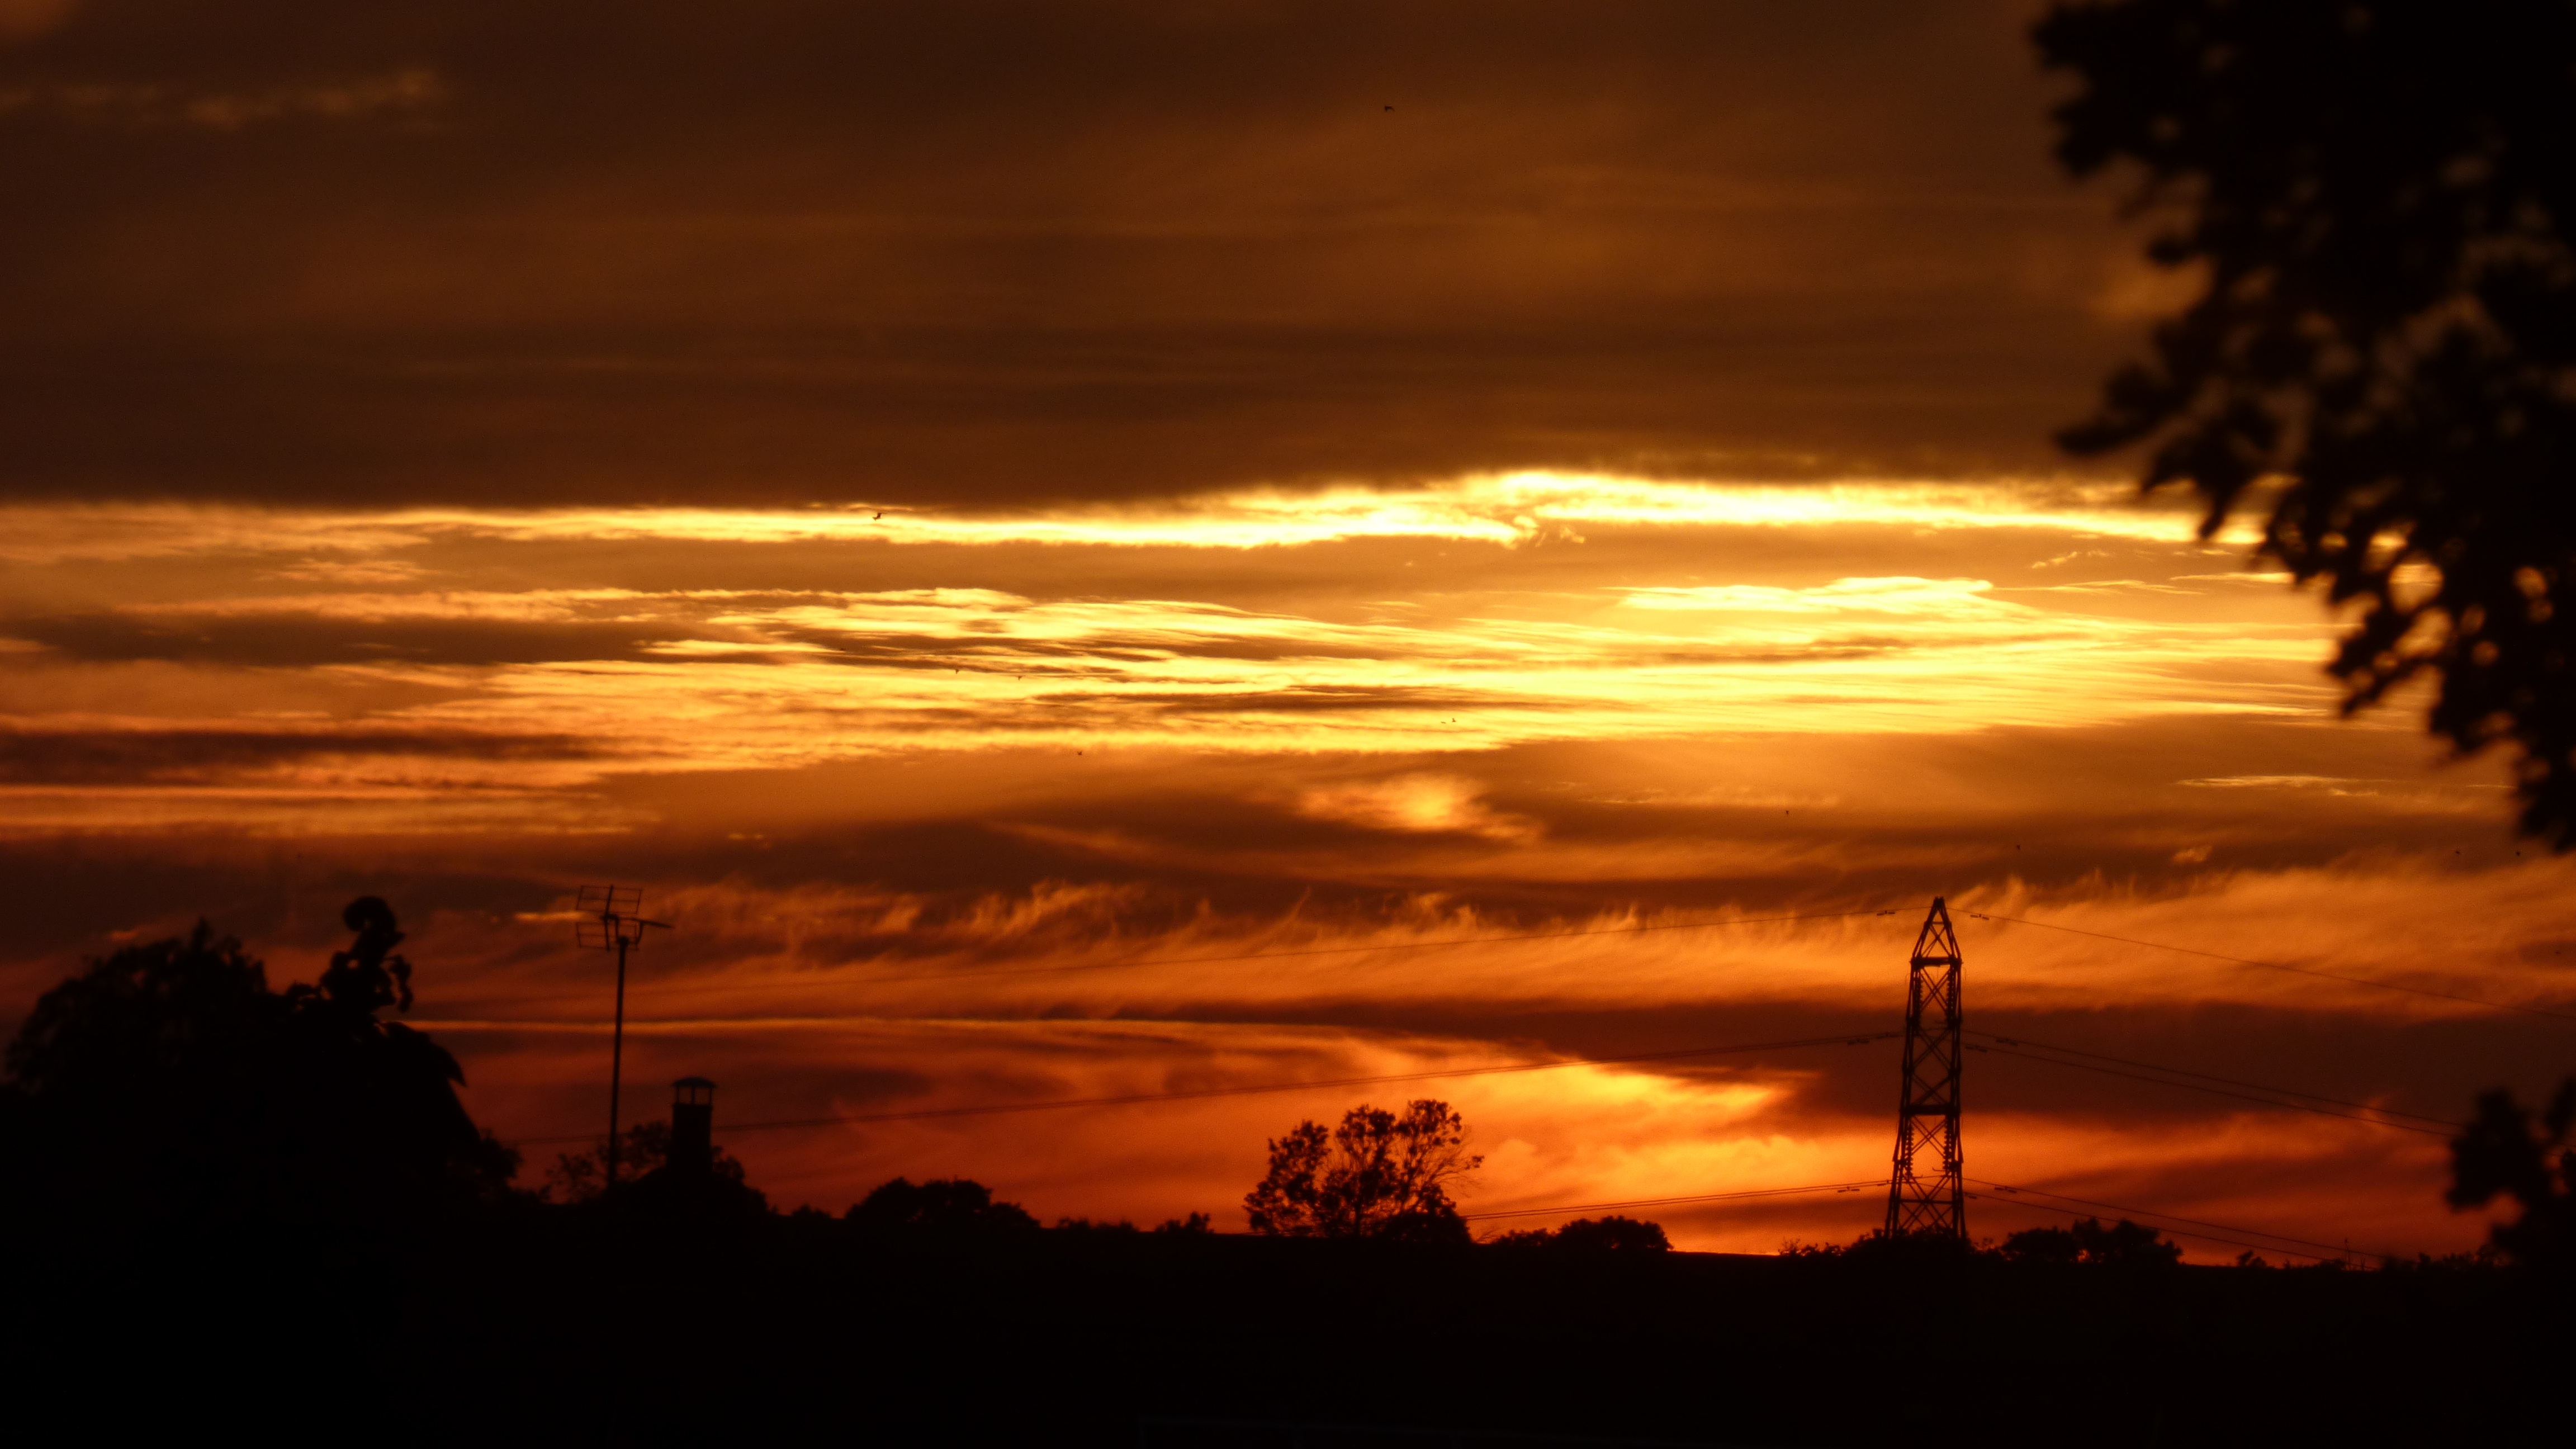
horizon, cloud, sky, sun, sunrise, sunset, sunlight, morning, dawn, atmosphere, dusk, evening, afterglow, red sky at morning